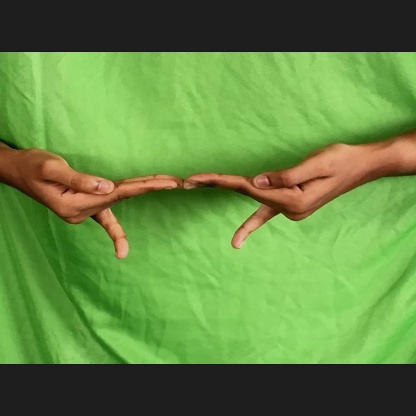
Mudra: Khatva